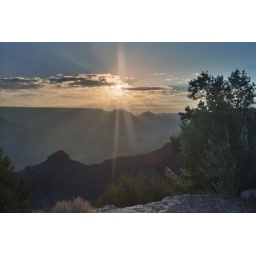
The sunrise. Me. A cup of coffee. And my son in Arizona. Amazing.